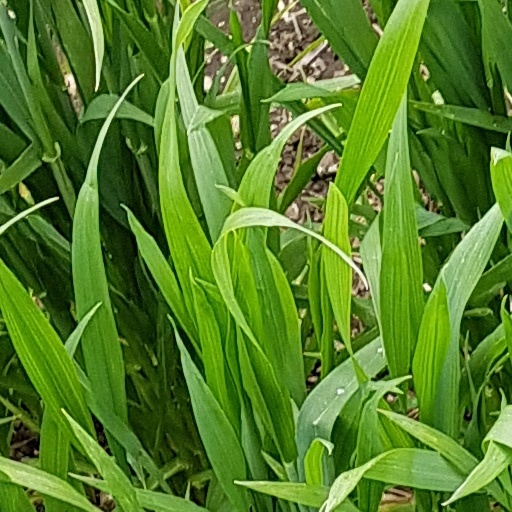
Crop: wheat